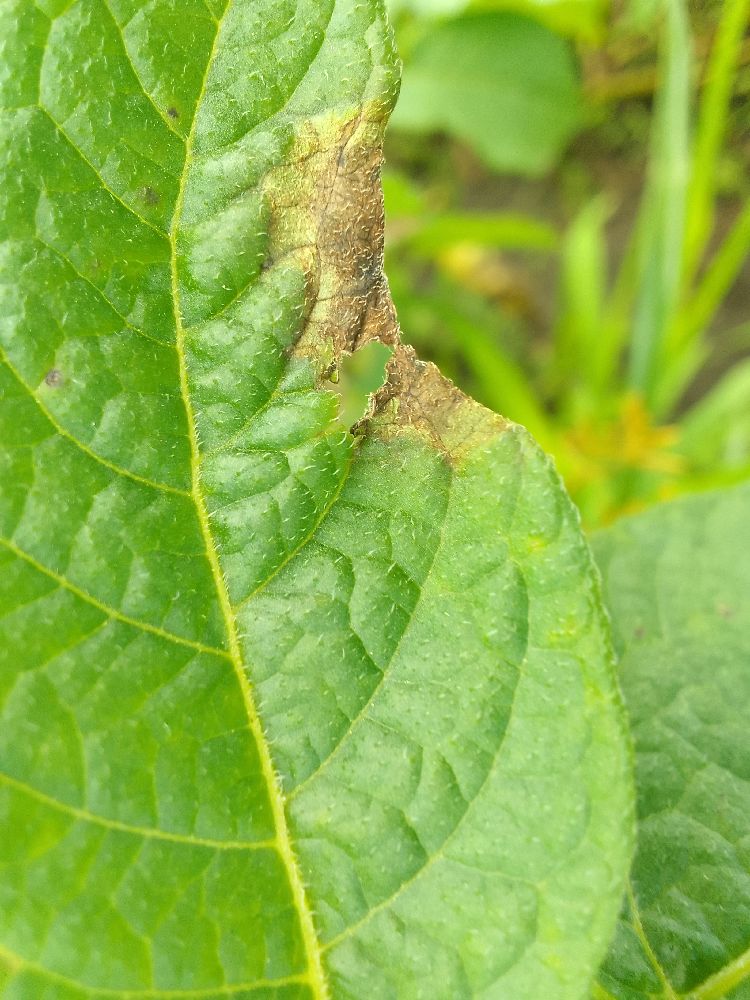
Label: Late blight